Answer in natural language. Considering the relative positions, is Television to the left or right of low brown storage unit? Choose between the following options: left or right
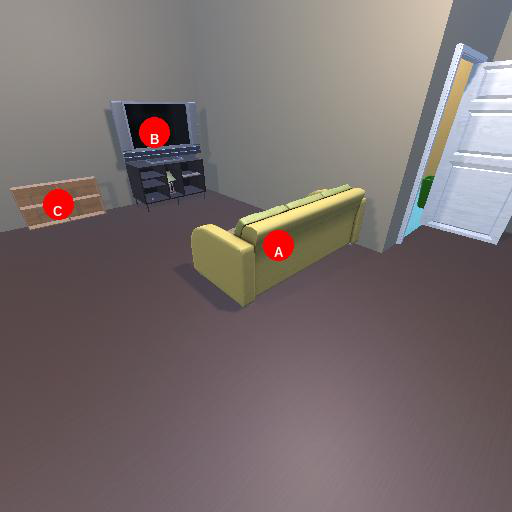
<answer>right</answer>